Charles Fillmore (Unity Church)

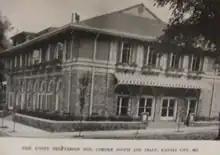
Fillmore's vegetarian restaurant Unity Inn, in 1924

In a pamphlet called "Answers to Your Questions About Unity", poet James Dillet Freeman says that Charles and Myrtle both had health problems and turned to some new ideas which they believed helped to improve these problems. Their beliefs are centered on two basic propositions: (1) God is good. (2) God is available; in fact, God is in you. The pamphlet goes on to say that: